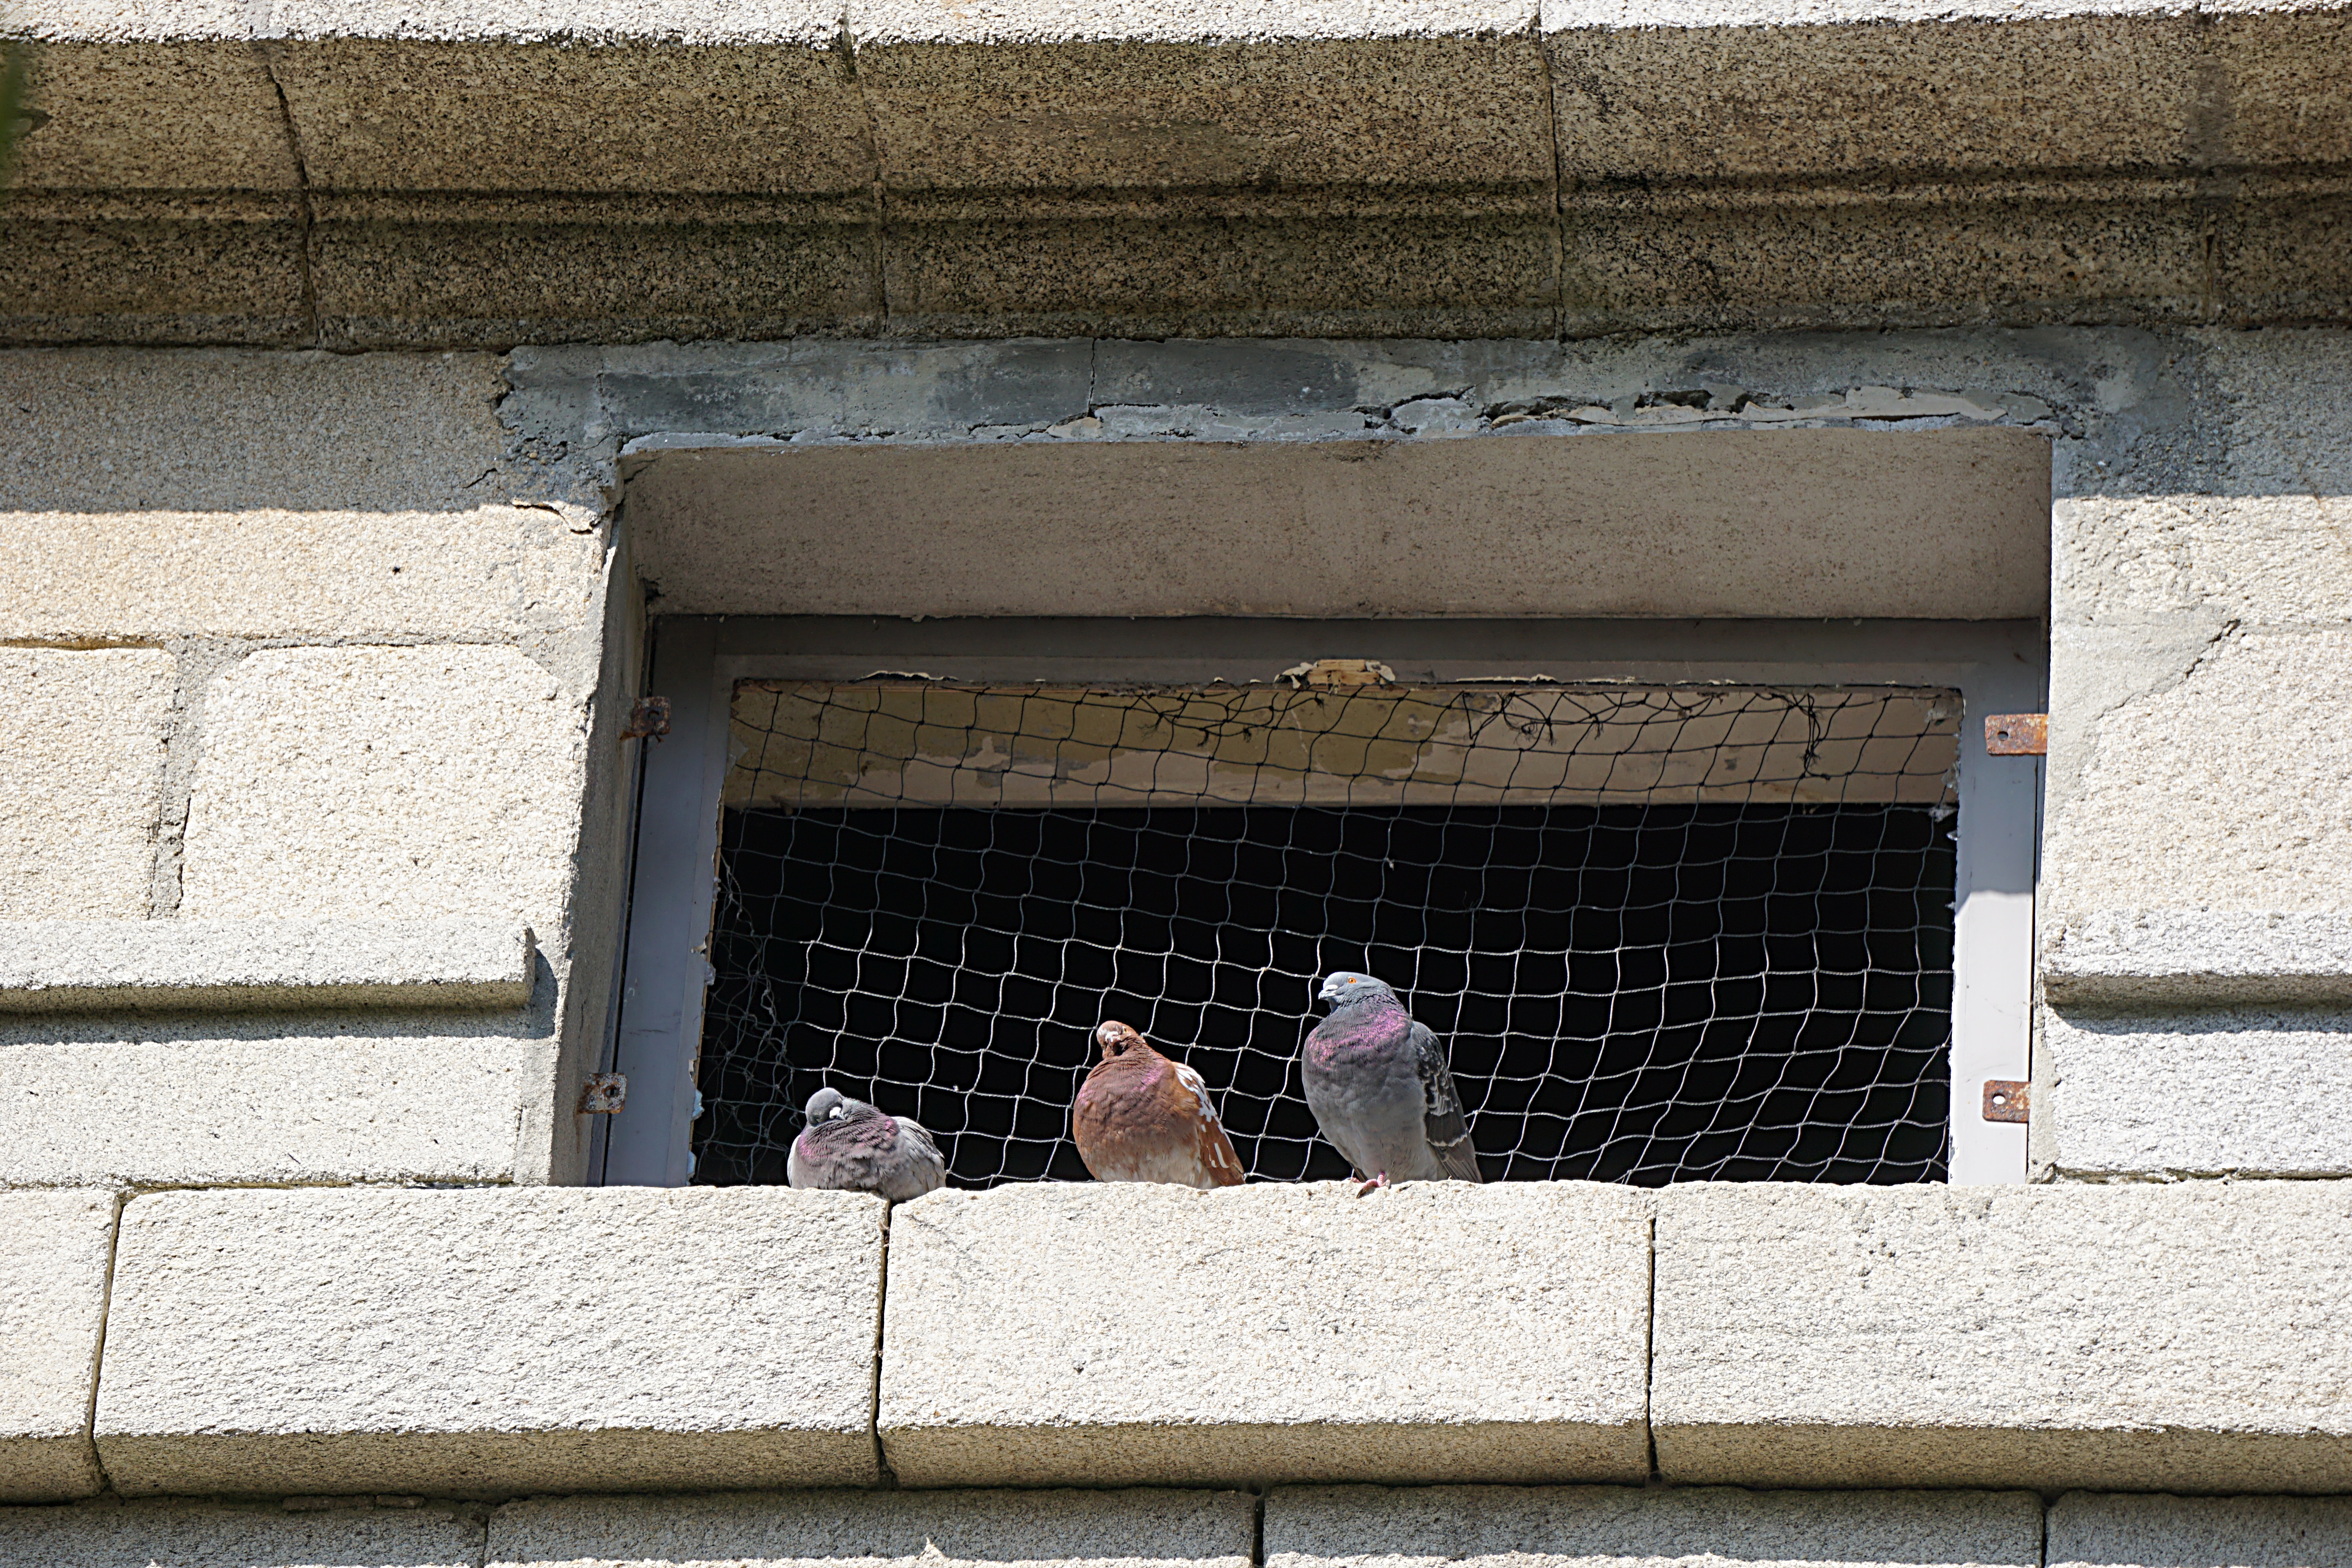
nature, street, house, window, pen, animal, wall, facade, brick, fauna, plumage, ornithology, birds, pigeons, temple, animals, perched, wildlife bird, urban area